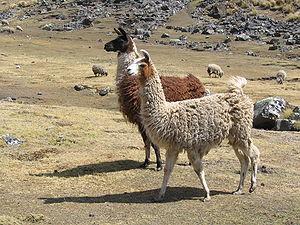
Le lama est un terme générique désignant un grand camélidé de 2,5 m de long, originaire de la cordillère des Andes. Le terme « lama » désigne en lui-même deux espèces de camélidés d'Amérique du Sud :